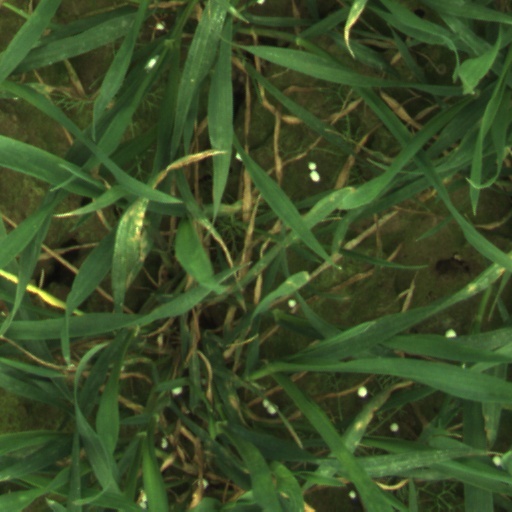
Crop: wheat